Acala

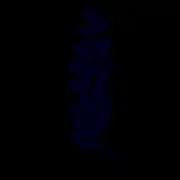
The seed syllable(s) in Siddhaṃ script

Kiṃkara and Ceṭaka are also sometimes interpreted as transformations or emanations of Acala himself. In a sense, they reflect Acala's original characterization as an attendant of Vairocana; indeed, their servile nature is reflected in their names ("Ceṭaka" for instance means "slave") and their topknots, the mark of banished people and slaves. In other texts, they are also described as manifestations of Avalokiteśvara (Kannon) and Vajrapāṇi or as transformations of the dragon Kurikara, who is himself sometimes seen as one of Acala's various incarnations.